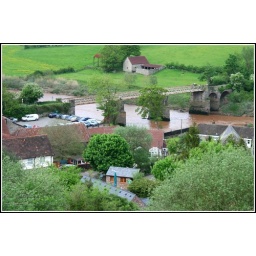
An old railway bridge over the river at Tintern